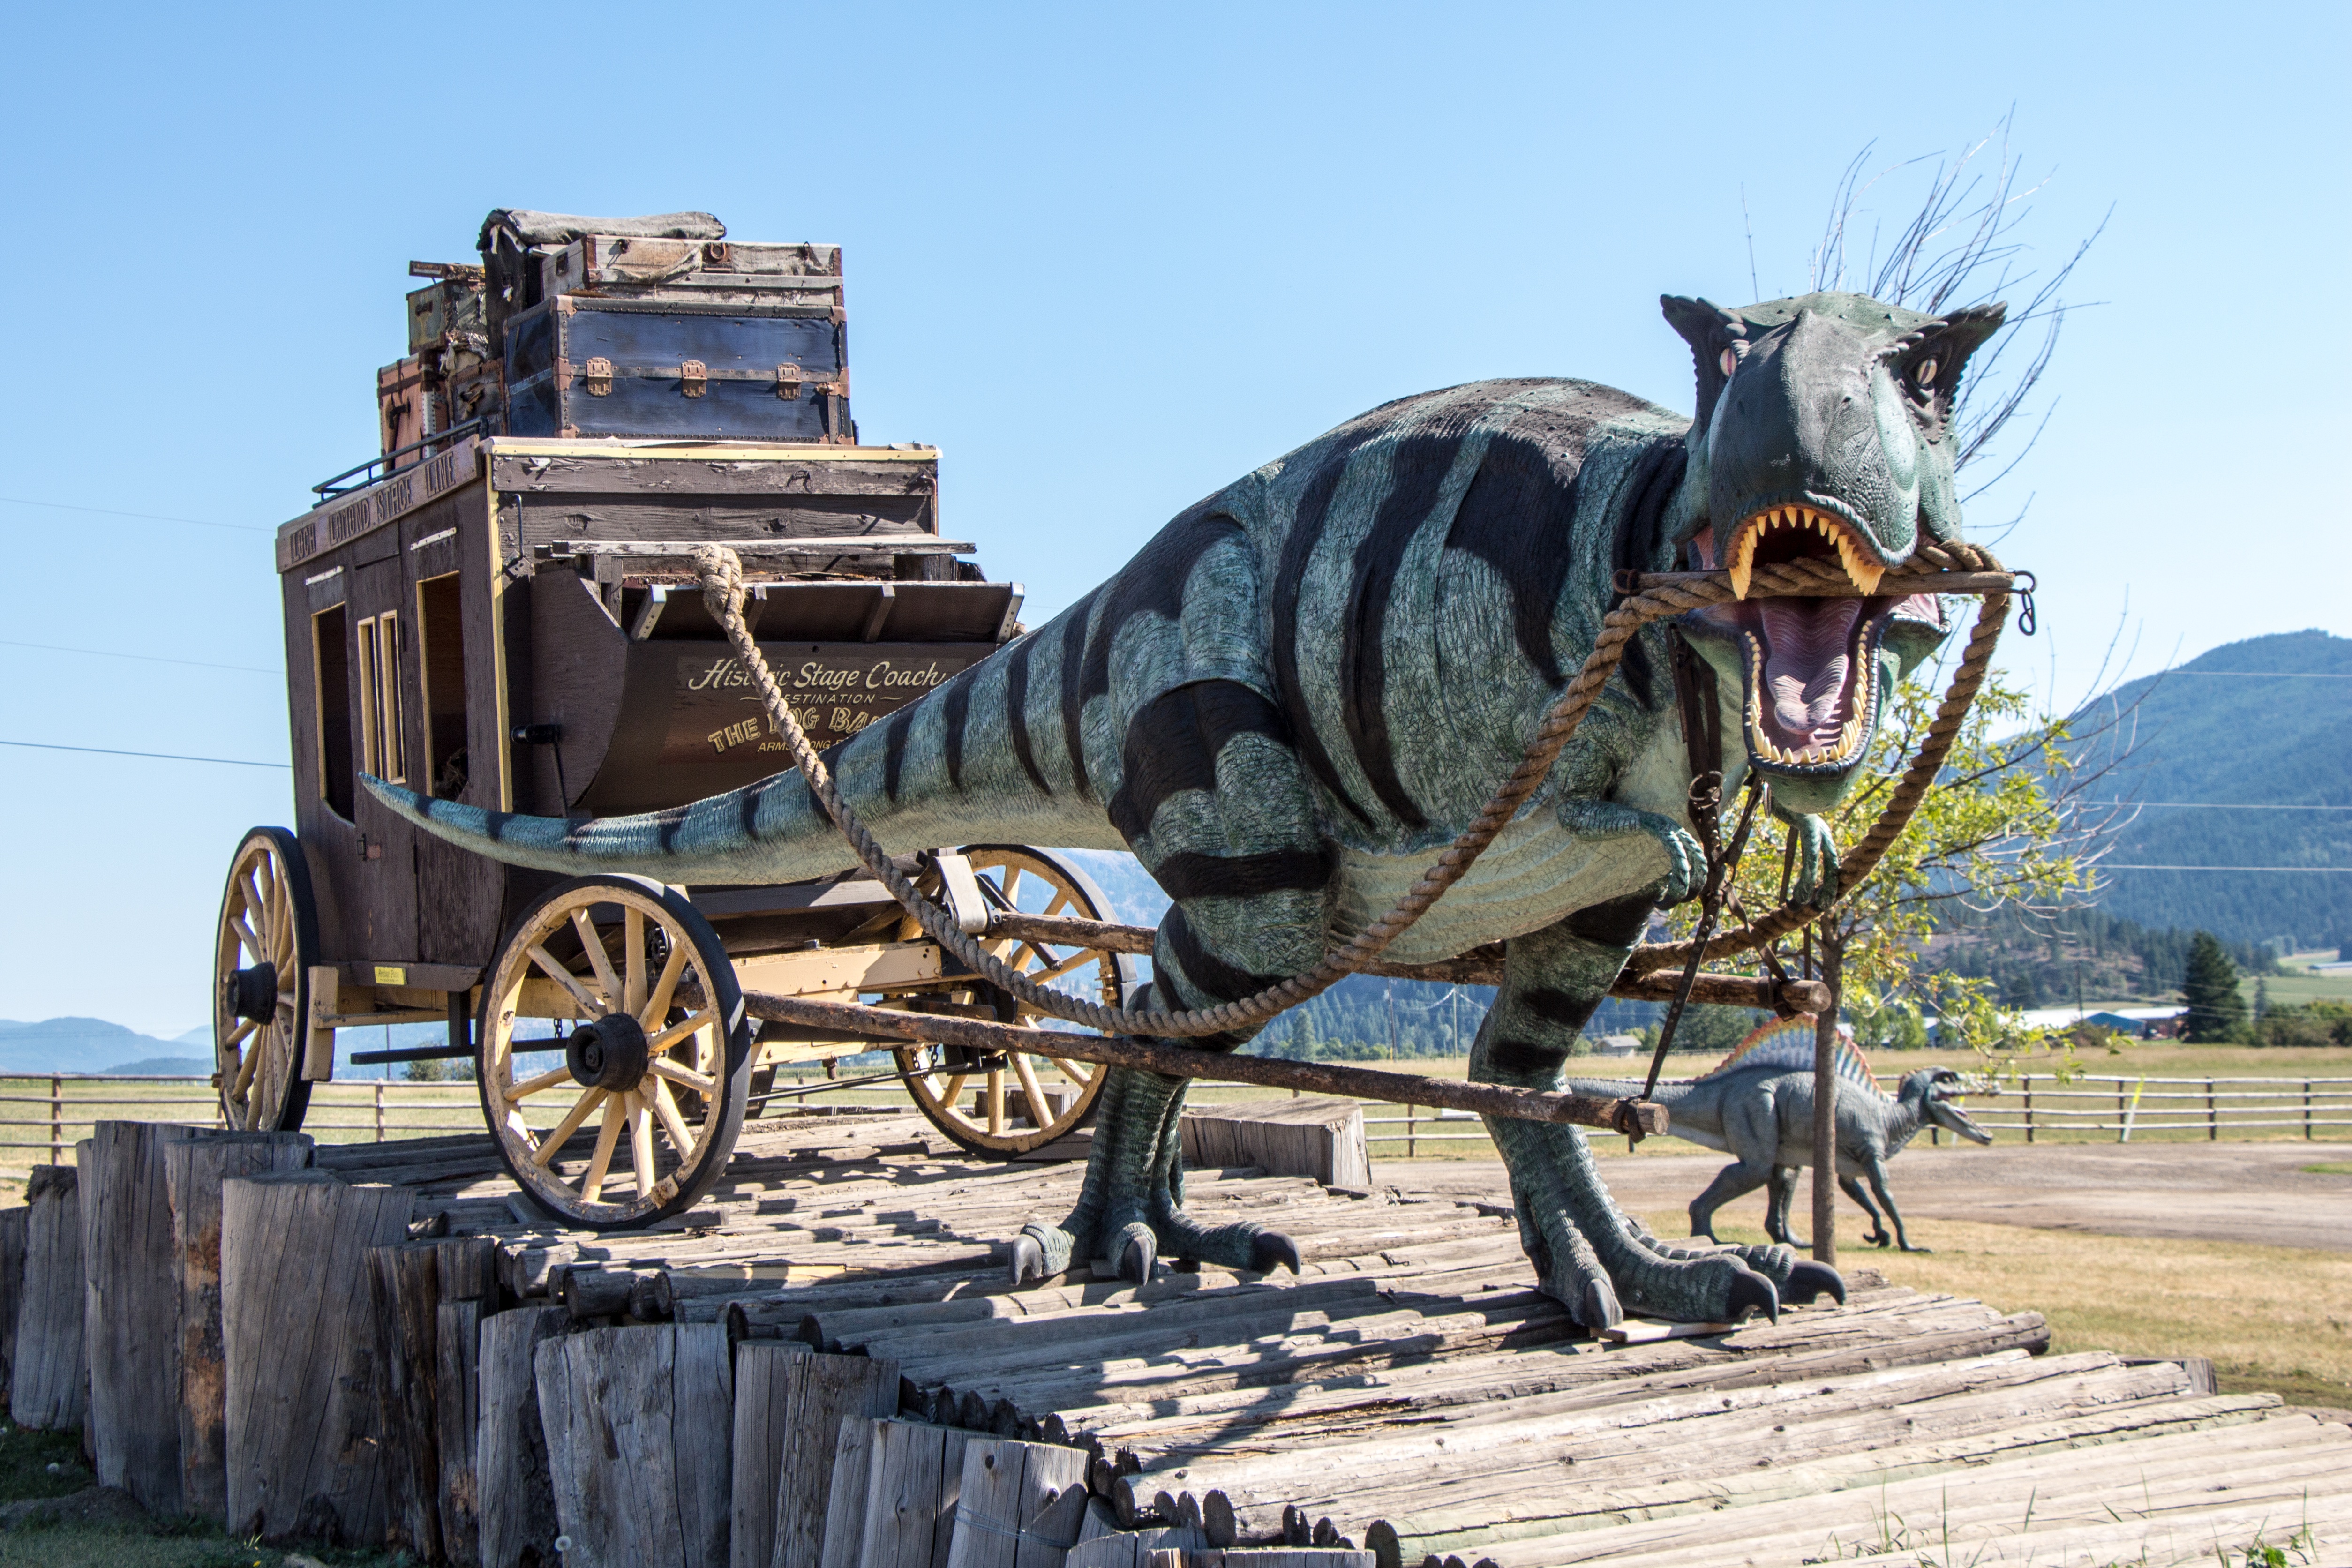
cart, animal, country, transport, vehicle, park, predator, reptile, lizard, children, claws, canada, ferocious, monster, creature, big, carriage, fantasy, teeth, replica, rex, dinosaur, carnivore, extinct, coach, prehistoric, fierce, jurassic, stagecoach, pack animal, t rex, devour, tyranasaurus, horse and buggy